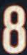
Number: 8